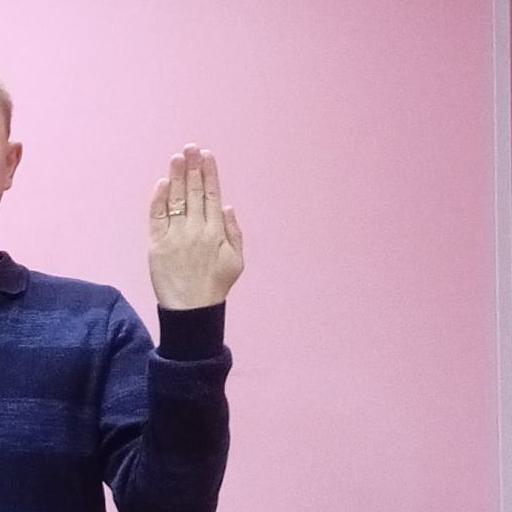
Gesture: stop_inverted